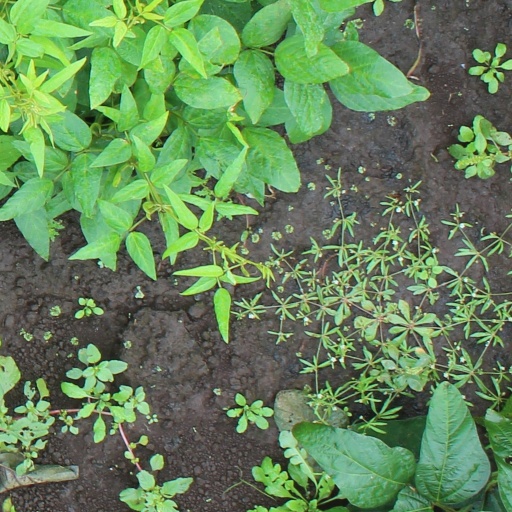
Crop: soybean